Kent Devereaux

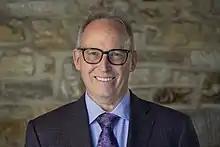
Devereaux in 2021

Kent Devereaux is an American composer, director, academic administrator, and the 12th and current president of Goucher College. He was previously the president of the New Hampshire Institute of Art (NHIA) from 2015 to 2019.